Charles Wenner House

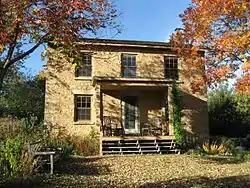
A 2006 photo

The Charles Wenner House is an historic house located near Galena, Illinois, in the United States. It was listed on the National Register of Historic Places in 1984. The house is significant for its connection to European settlers who arrived in the area in the mid-19th century to work the lead mines near Galena.